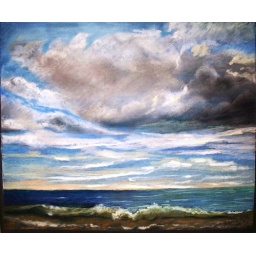
A cloud threatens and moves on in this sunny beach scene along Lake Ontario's Beaches area.